Oceania

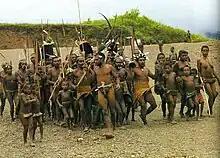
Yali in the Yahukimo Regency, Highland Papua

The overwhelming majority of people living in the Pacific islands work in the service industry which includes tourism, education and financial services. Oceania's largest export markets include Japan, China, the United States and South Korea. The smallest Pacific nations rely on trade with Australia, New Zealand and the United States for exporting goods and for accessing other products. Australia and New Zealand's trading arrangements are known as Closer Economic Relations. Australia and New Zealand, along with other countries, are members of Asia–Pacific Economic Cooperation (APEC) and the East Asia Summit (EAS), which may become trade blocs in the future particularly EAS.